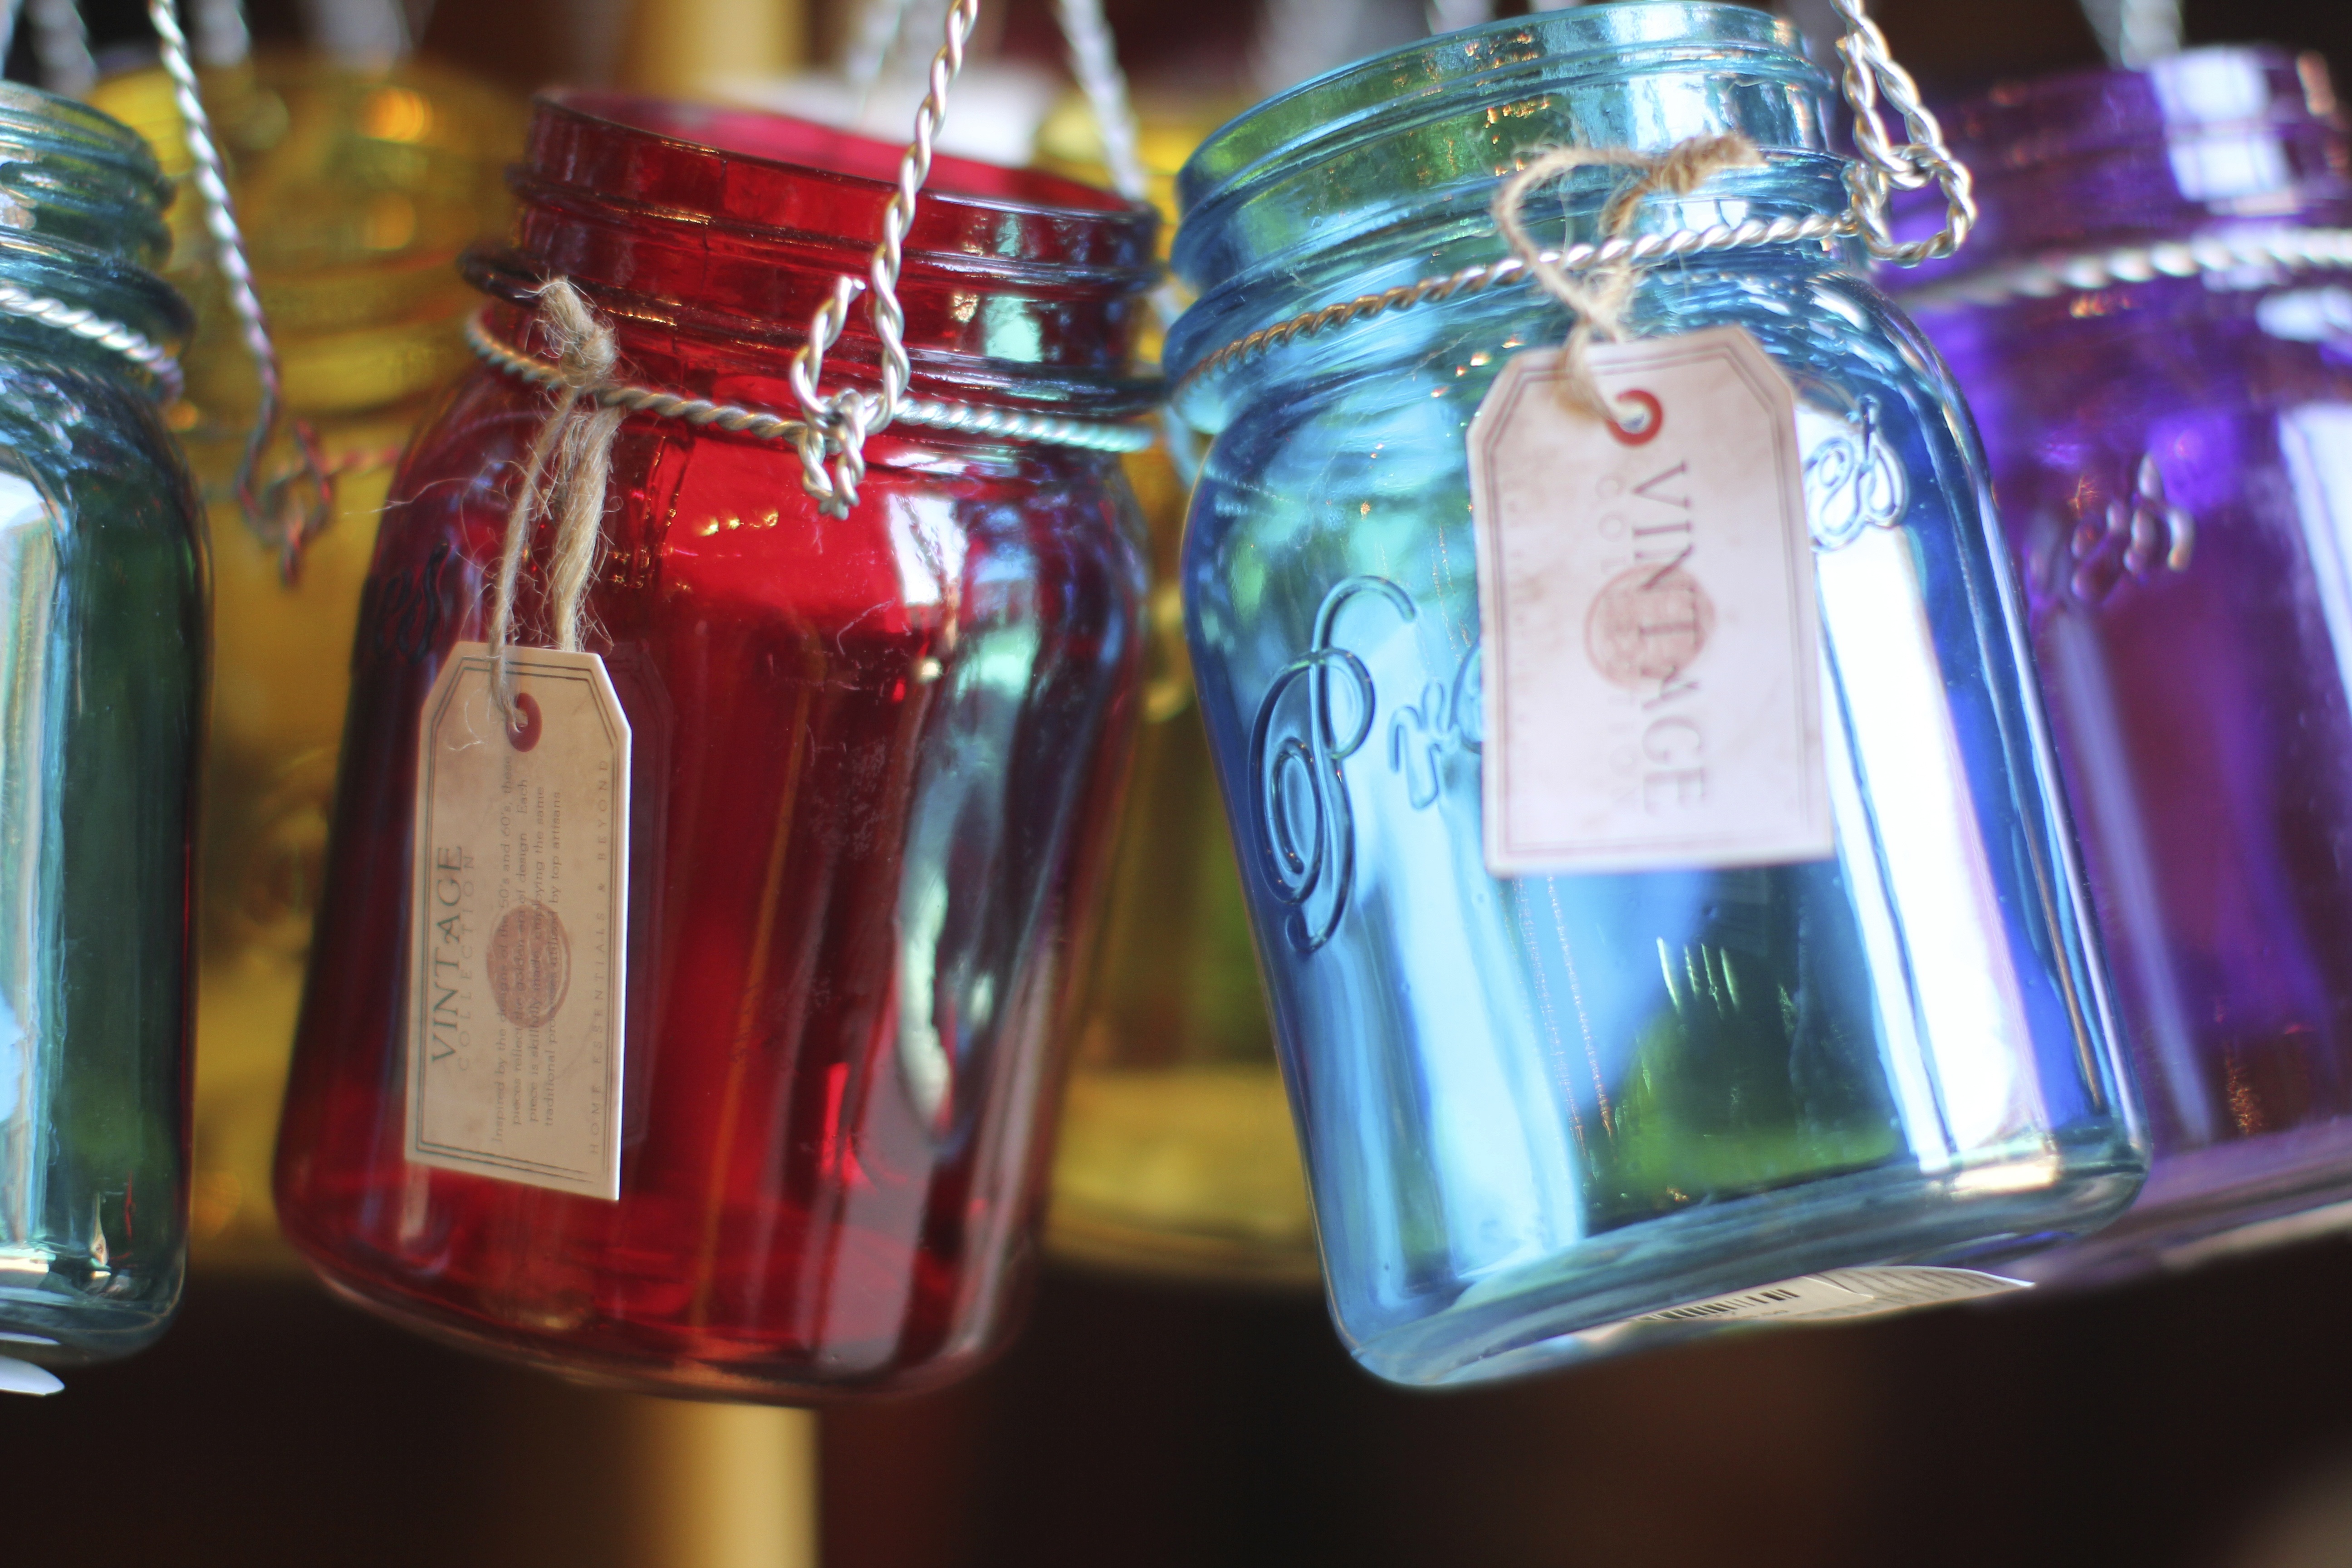
vintage, glass, color, bottle, glass bottle, mason jar, jars, container, colored, vintage jars, mason jars, drinkware